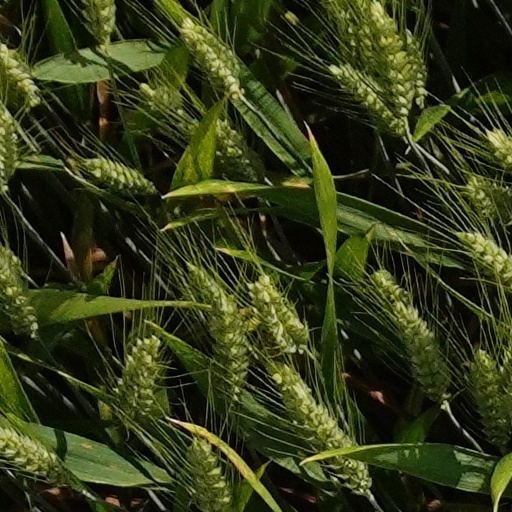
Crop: wheat